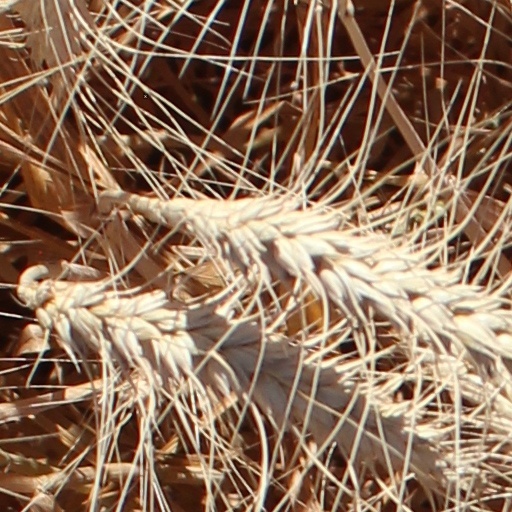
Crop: wheat